Sextette

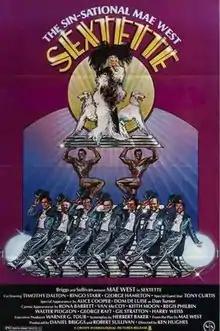
Poster art by Drew Struzan

Sextette is a 1978 American musical comedy film directed by Ken Hughes, and starring Mae West in her final film, alongside an ensemble cast including Timothy Dalton, Dom DeLuise, Tony Curtis, Ringo Starr, Keith Moon, George Hamilton, Alice Cooper, and Walter Pidgeon.